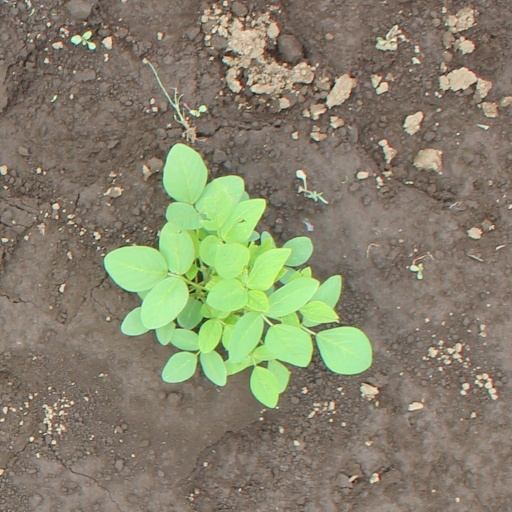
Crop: soybean